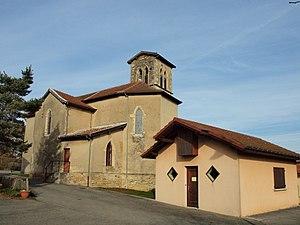
Chèzeneuve (Isère, France)
Chèzeneuve est une commune française située dans le département de l'Isère en région Auvergne-Rhône-Alpes.